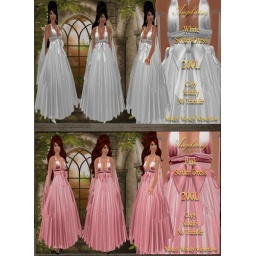
Angelwing Softer dress in silver and pink